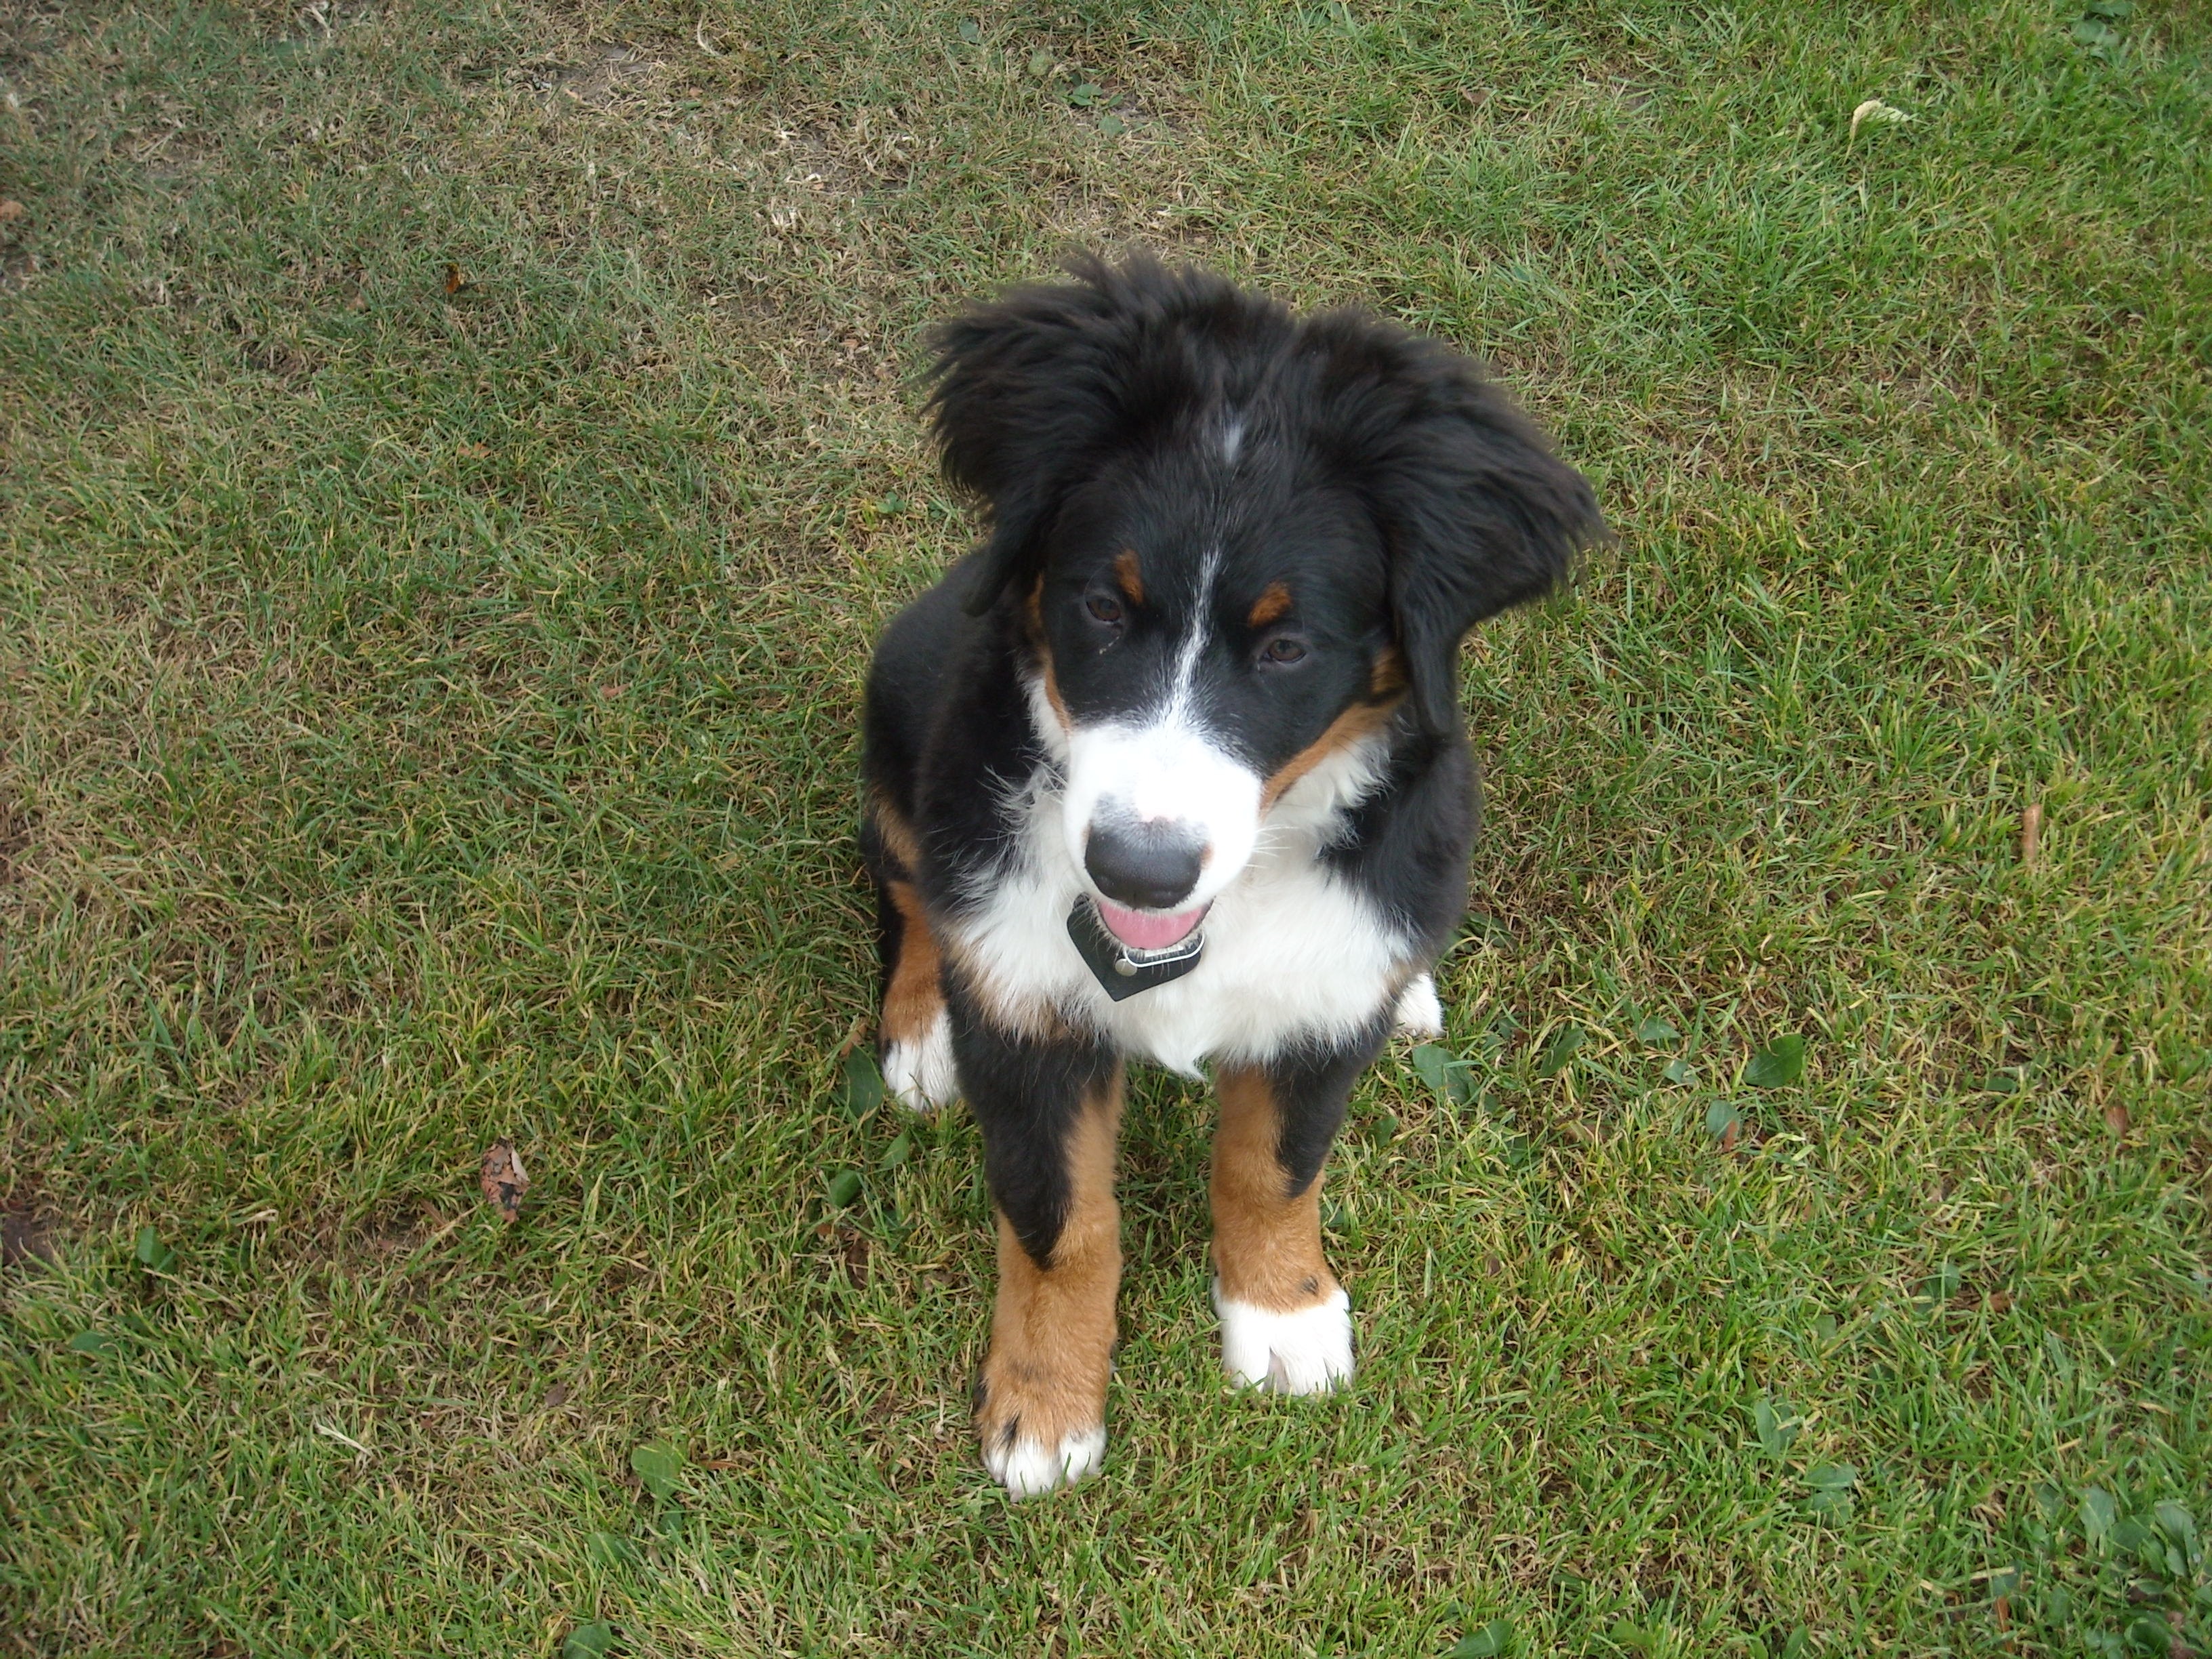
puppy, dog, collie, pet, portrait, mammal, friend, border collie, face, vertebrate, curious, dog breed, bitch, go walkies, australian shepherd, bernese mountain dog, entlebucher mountain dog, berner sennen dog, dog like mammal, carnivoran, miniature australian shepherd, english shepherd, greater swiss mountain dog, appenzeller sennenhund